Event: Nepal Earthquake
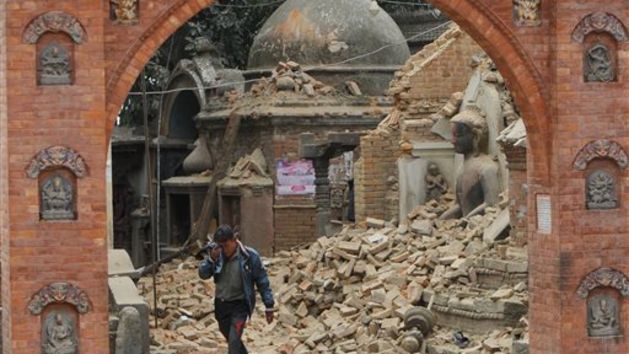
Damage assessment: damage